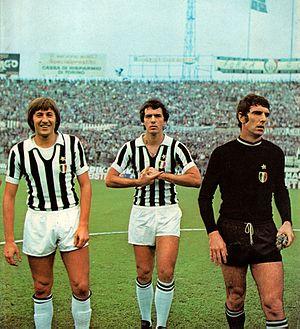
La saison 1973-1974 de la Juventus Football Club est la soixante-et-onzième de l'histoire du club, créé soixante dix-sept ans plus tôt en 1897.
Roberto Bettega est un joueur de football international italien, qui évoluait au poste d'attaquant.